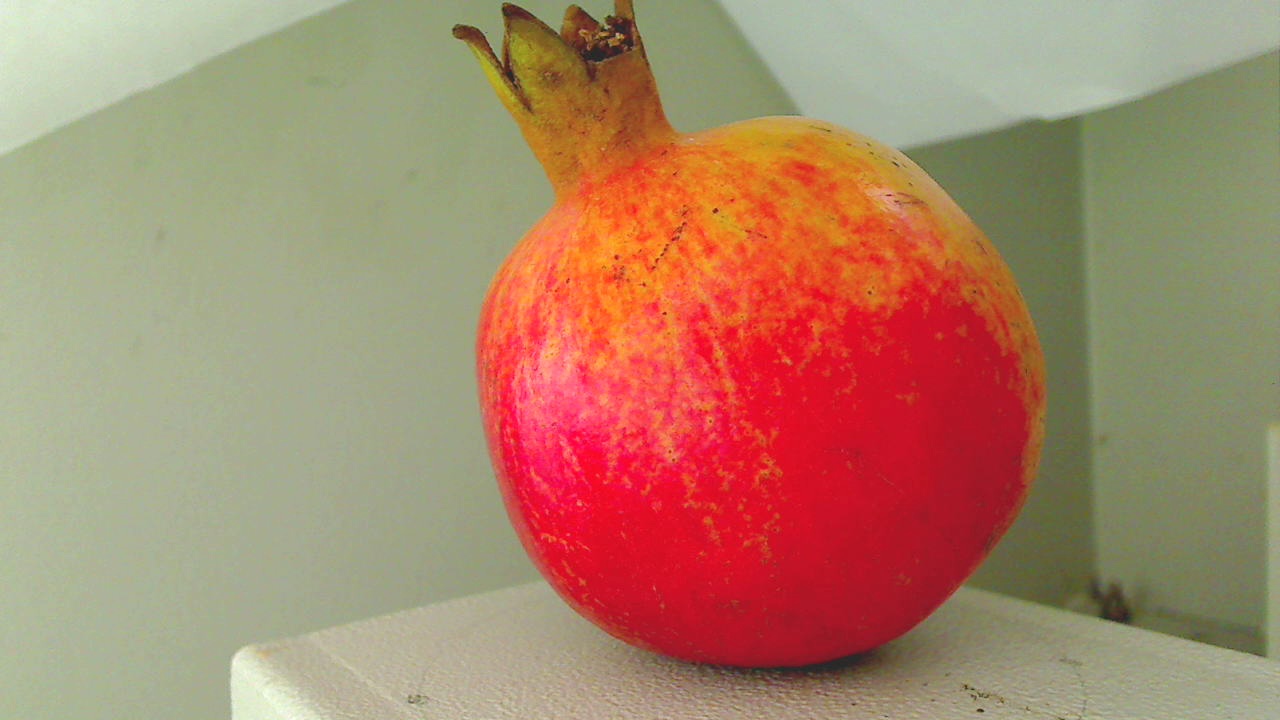
Grade: grade-3
Quality: quality-1